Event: Nepal Earthquake
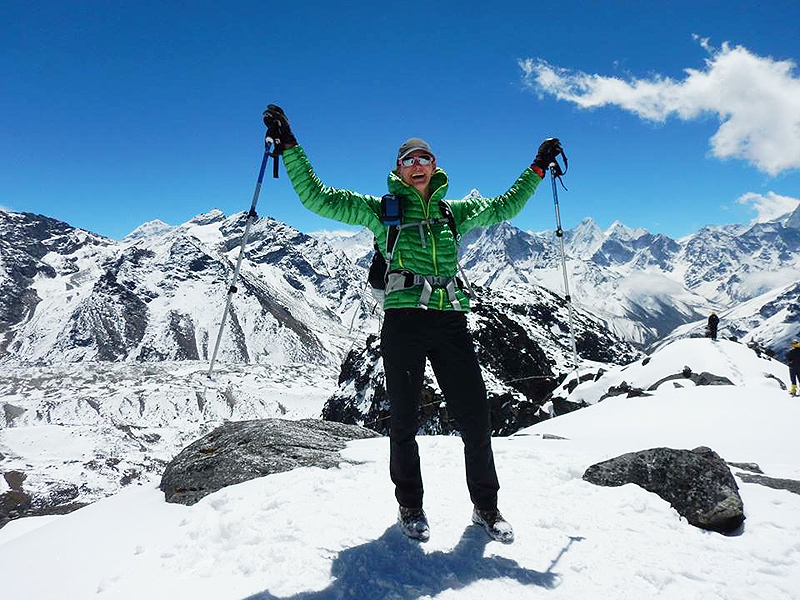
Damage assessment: no_damage